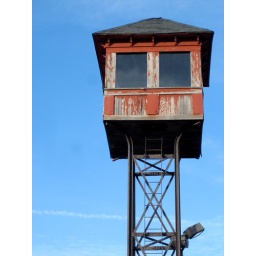
little house in the sky